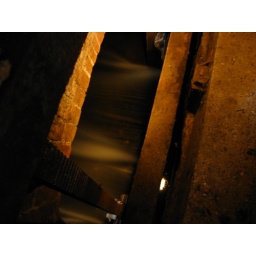
The river below the building